Roger Federer

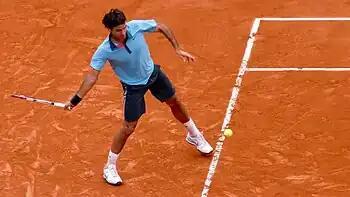
Federer winning the 2009 French Open, and completing the career Grand Slam

Federer's season turned around in the final Masters event of the clay season when he defeated Nadal on clay for only the second time to capture the Madrid Masters. After Nadal's unexpected defeat to Robin Söderling, Federer became the overwhelming favorite to win the elusive French Open. In his next match, he came from two sets and break point down in the third set to defeat Tommy Haas in five sets. He also fought back from a two-sets-to-one deficit against a young Juan Martín del Potro to win a five-setter in the semifinals. In the final, he defeated Söderling in straight sets to finally capture the Coupe des Mousquetaires and career Grand Slam. This victory also tied him with Pete Sampras for the most Grand Slam singles titles at 14.